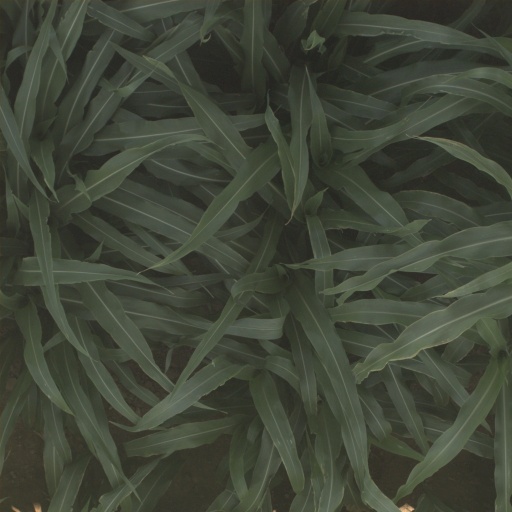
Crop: sorghum